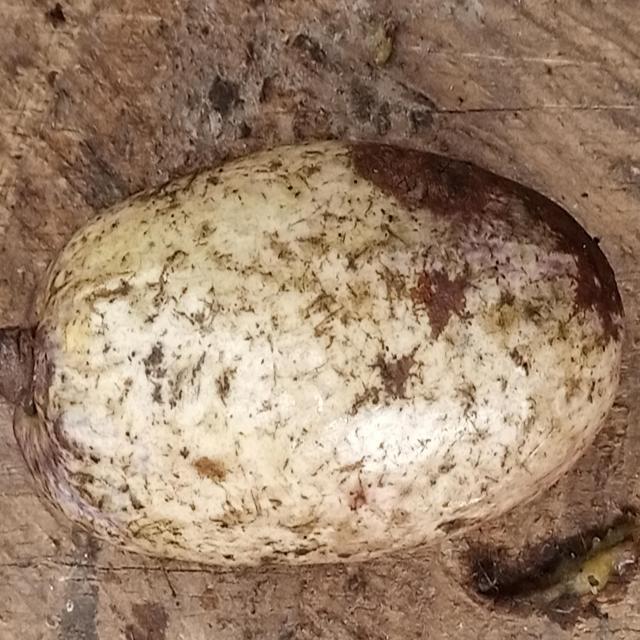
Plum grade: unripe